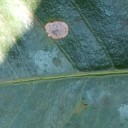
Label: Miner